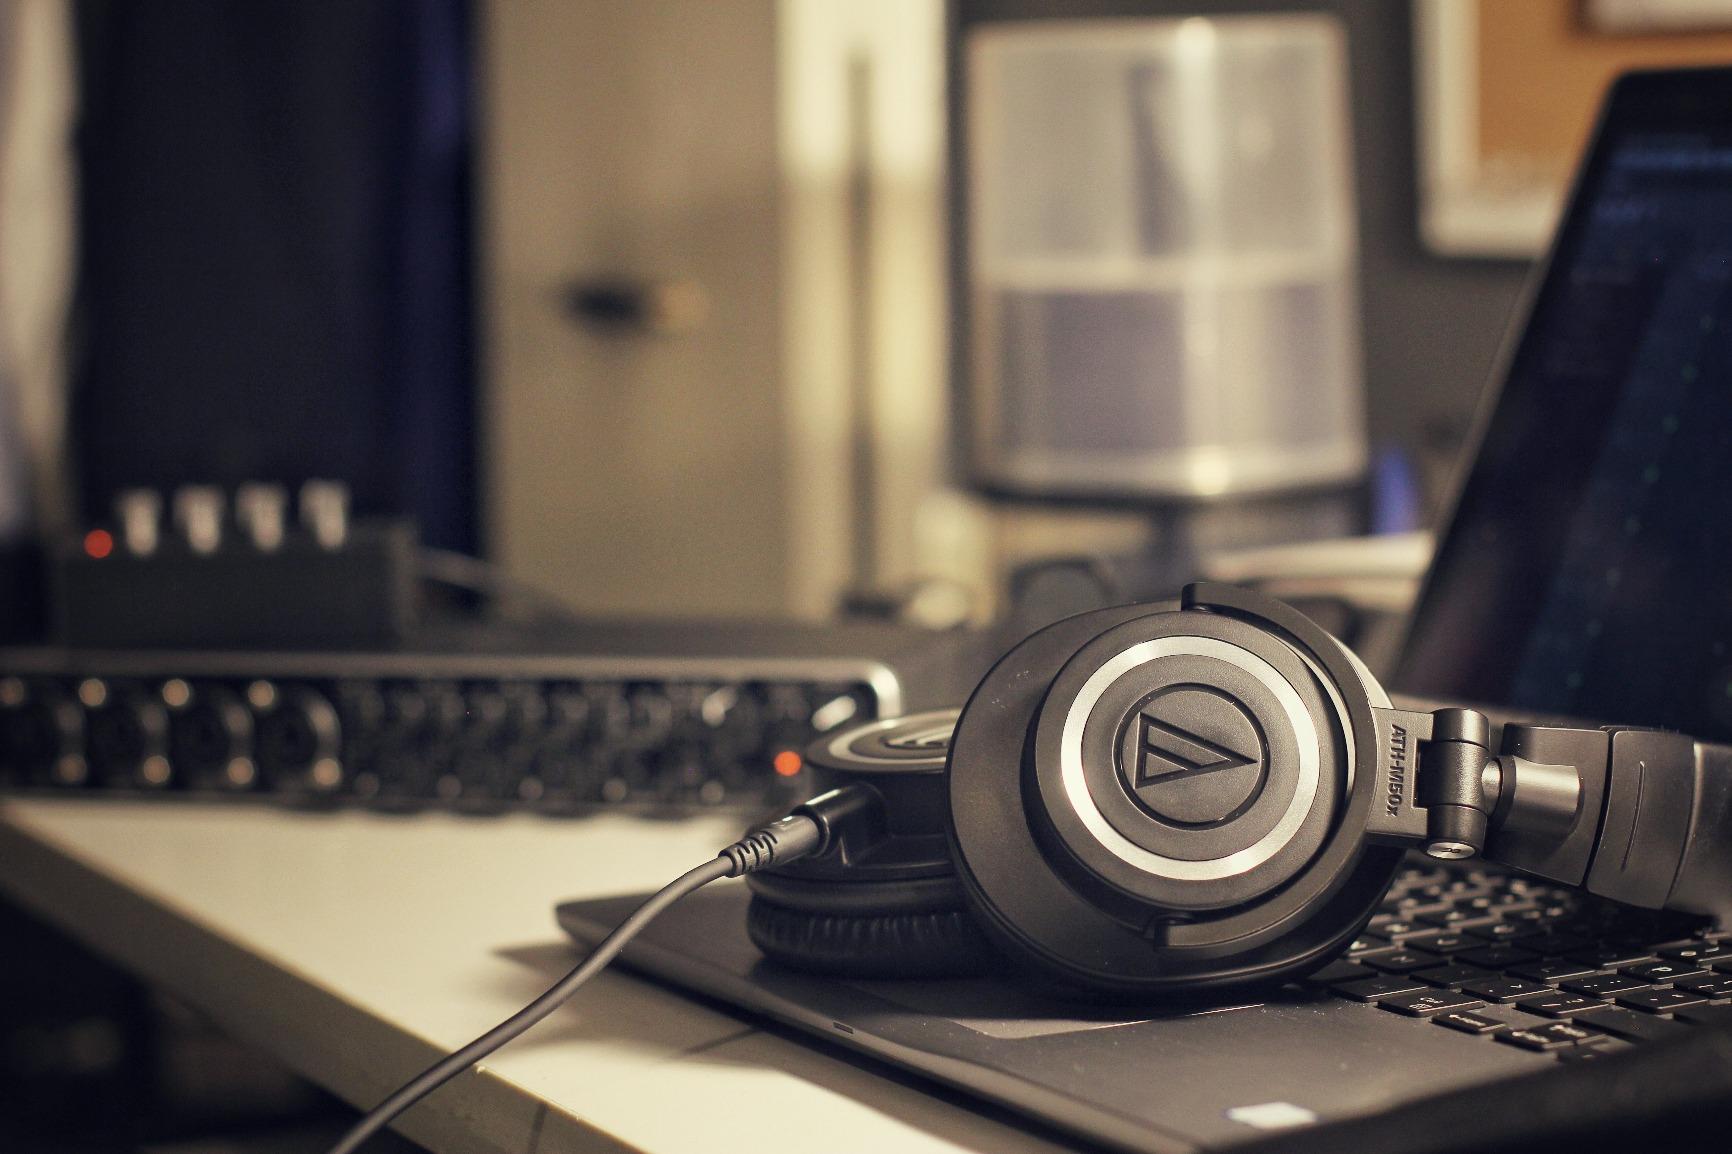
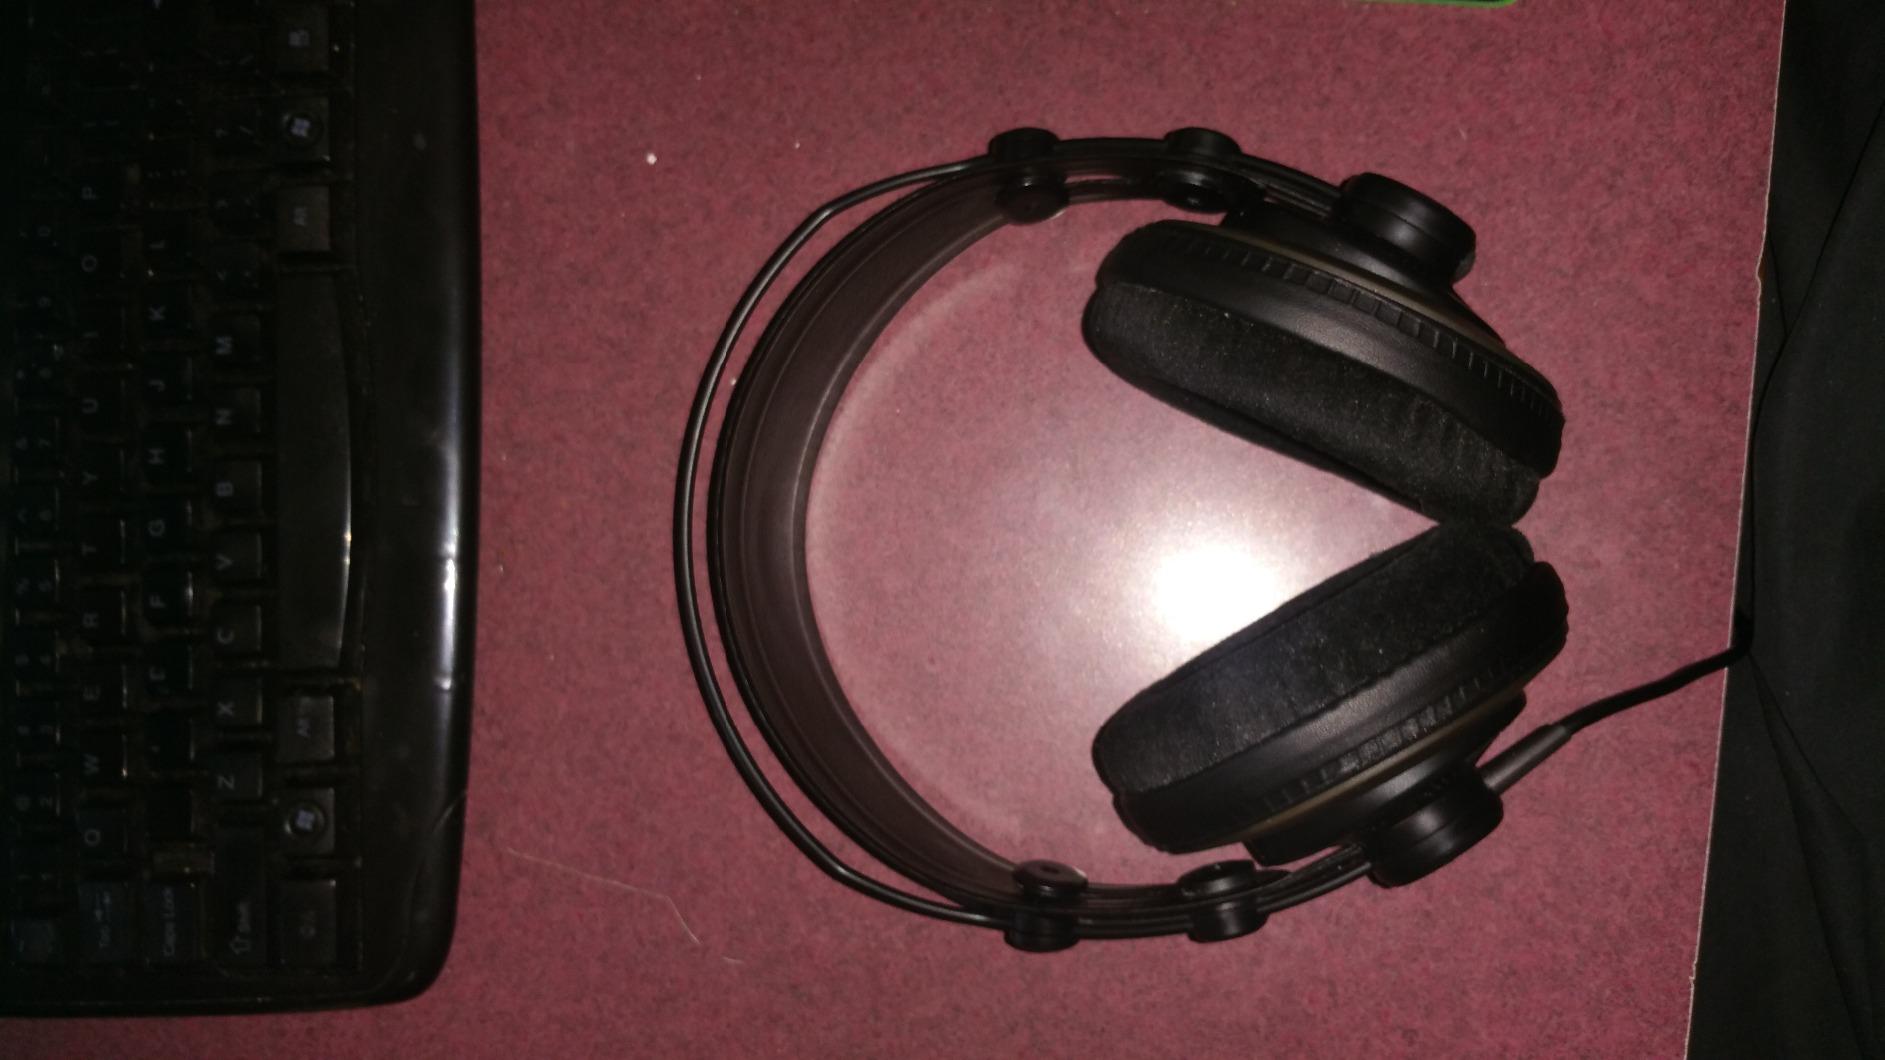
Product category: headphones
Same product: no